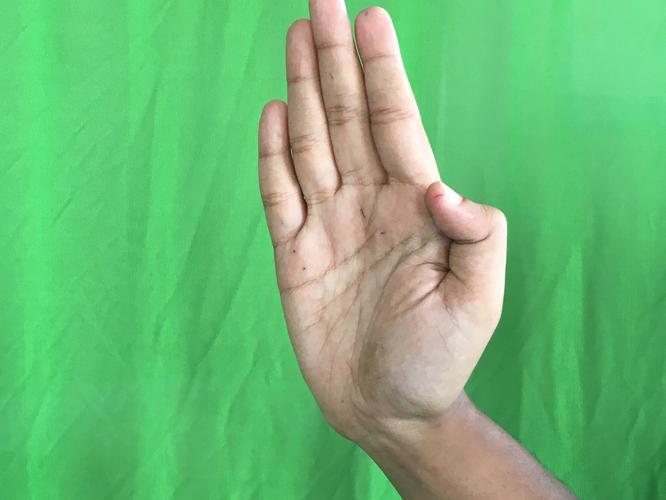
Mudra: Pathaka
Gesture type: single_hand